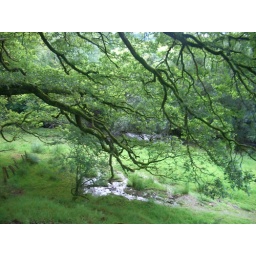
One of the many small streams at our new horse drawn caravan base in Cronybyrne county Wicklow Ireland